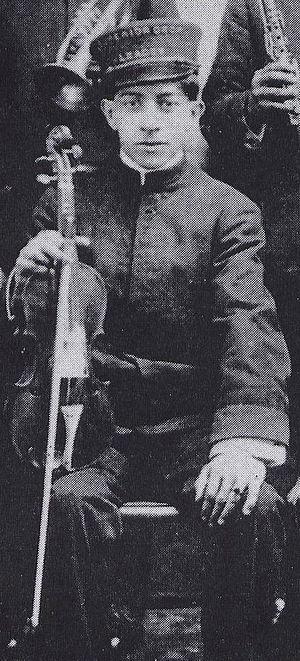
Peter Bocage est un trompettiste et violoniste de jazz américain né le 31 juillet 1887 à Algiers dans la banlieue de La Nouvelle-Orléans en Louisiane et décédé le 3 décembre 1967 dans la même ville.